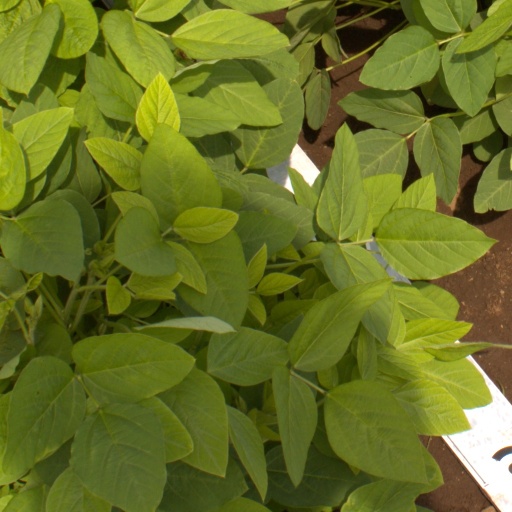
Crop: soybean